Mignières

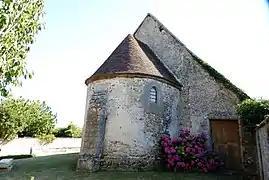
The chapel in Mignières

Mignières is a commune in the Eure-et-Loir department in northern France.